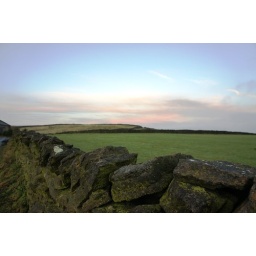
Sunrise creating a pink cloud effect drifting over the hill on the Lancashire/Yorkshire border